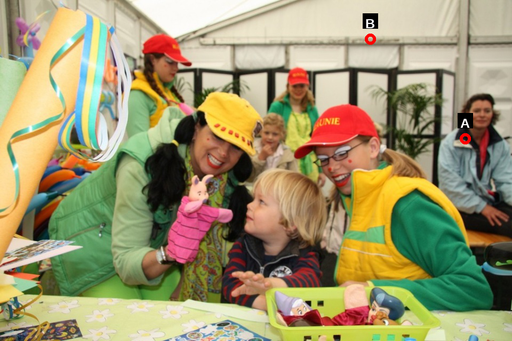
Question: Two points are circled on the image, labeled by A and B beside each circle. Which point is closer to the camera?
Select from the following choices.
(A) A is closer
(B) B is closer
Answer: A